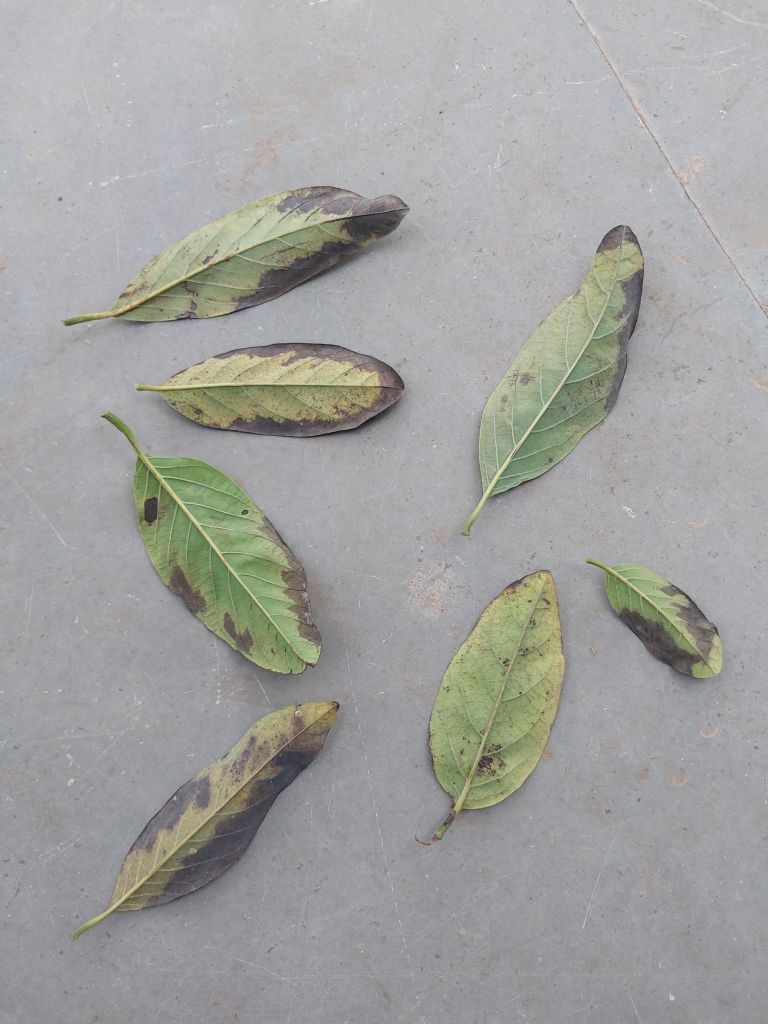
Disease label: Leaf spot on Leaves